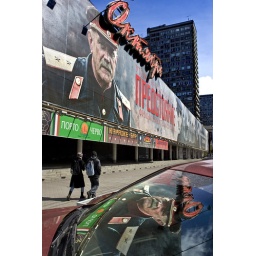
People walking by the Oktyabr movie theater on the Arbat on Monday, April 26. By Vladimir Filonov.